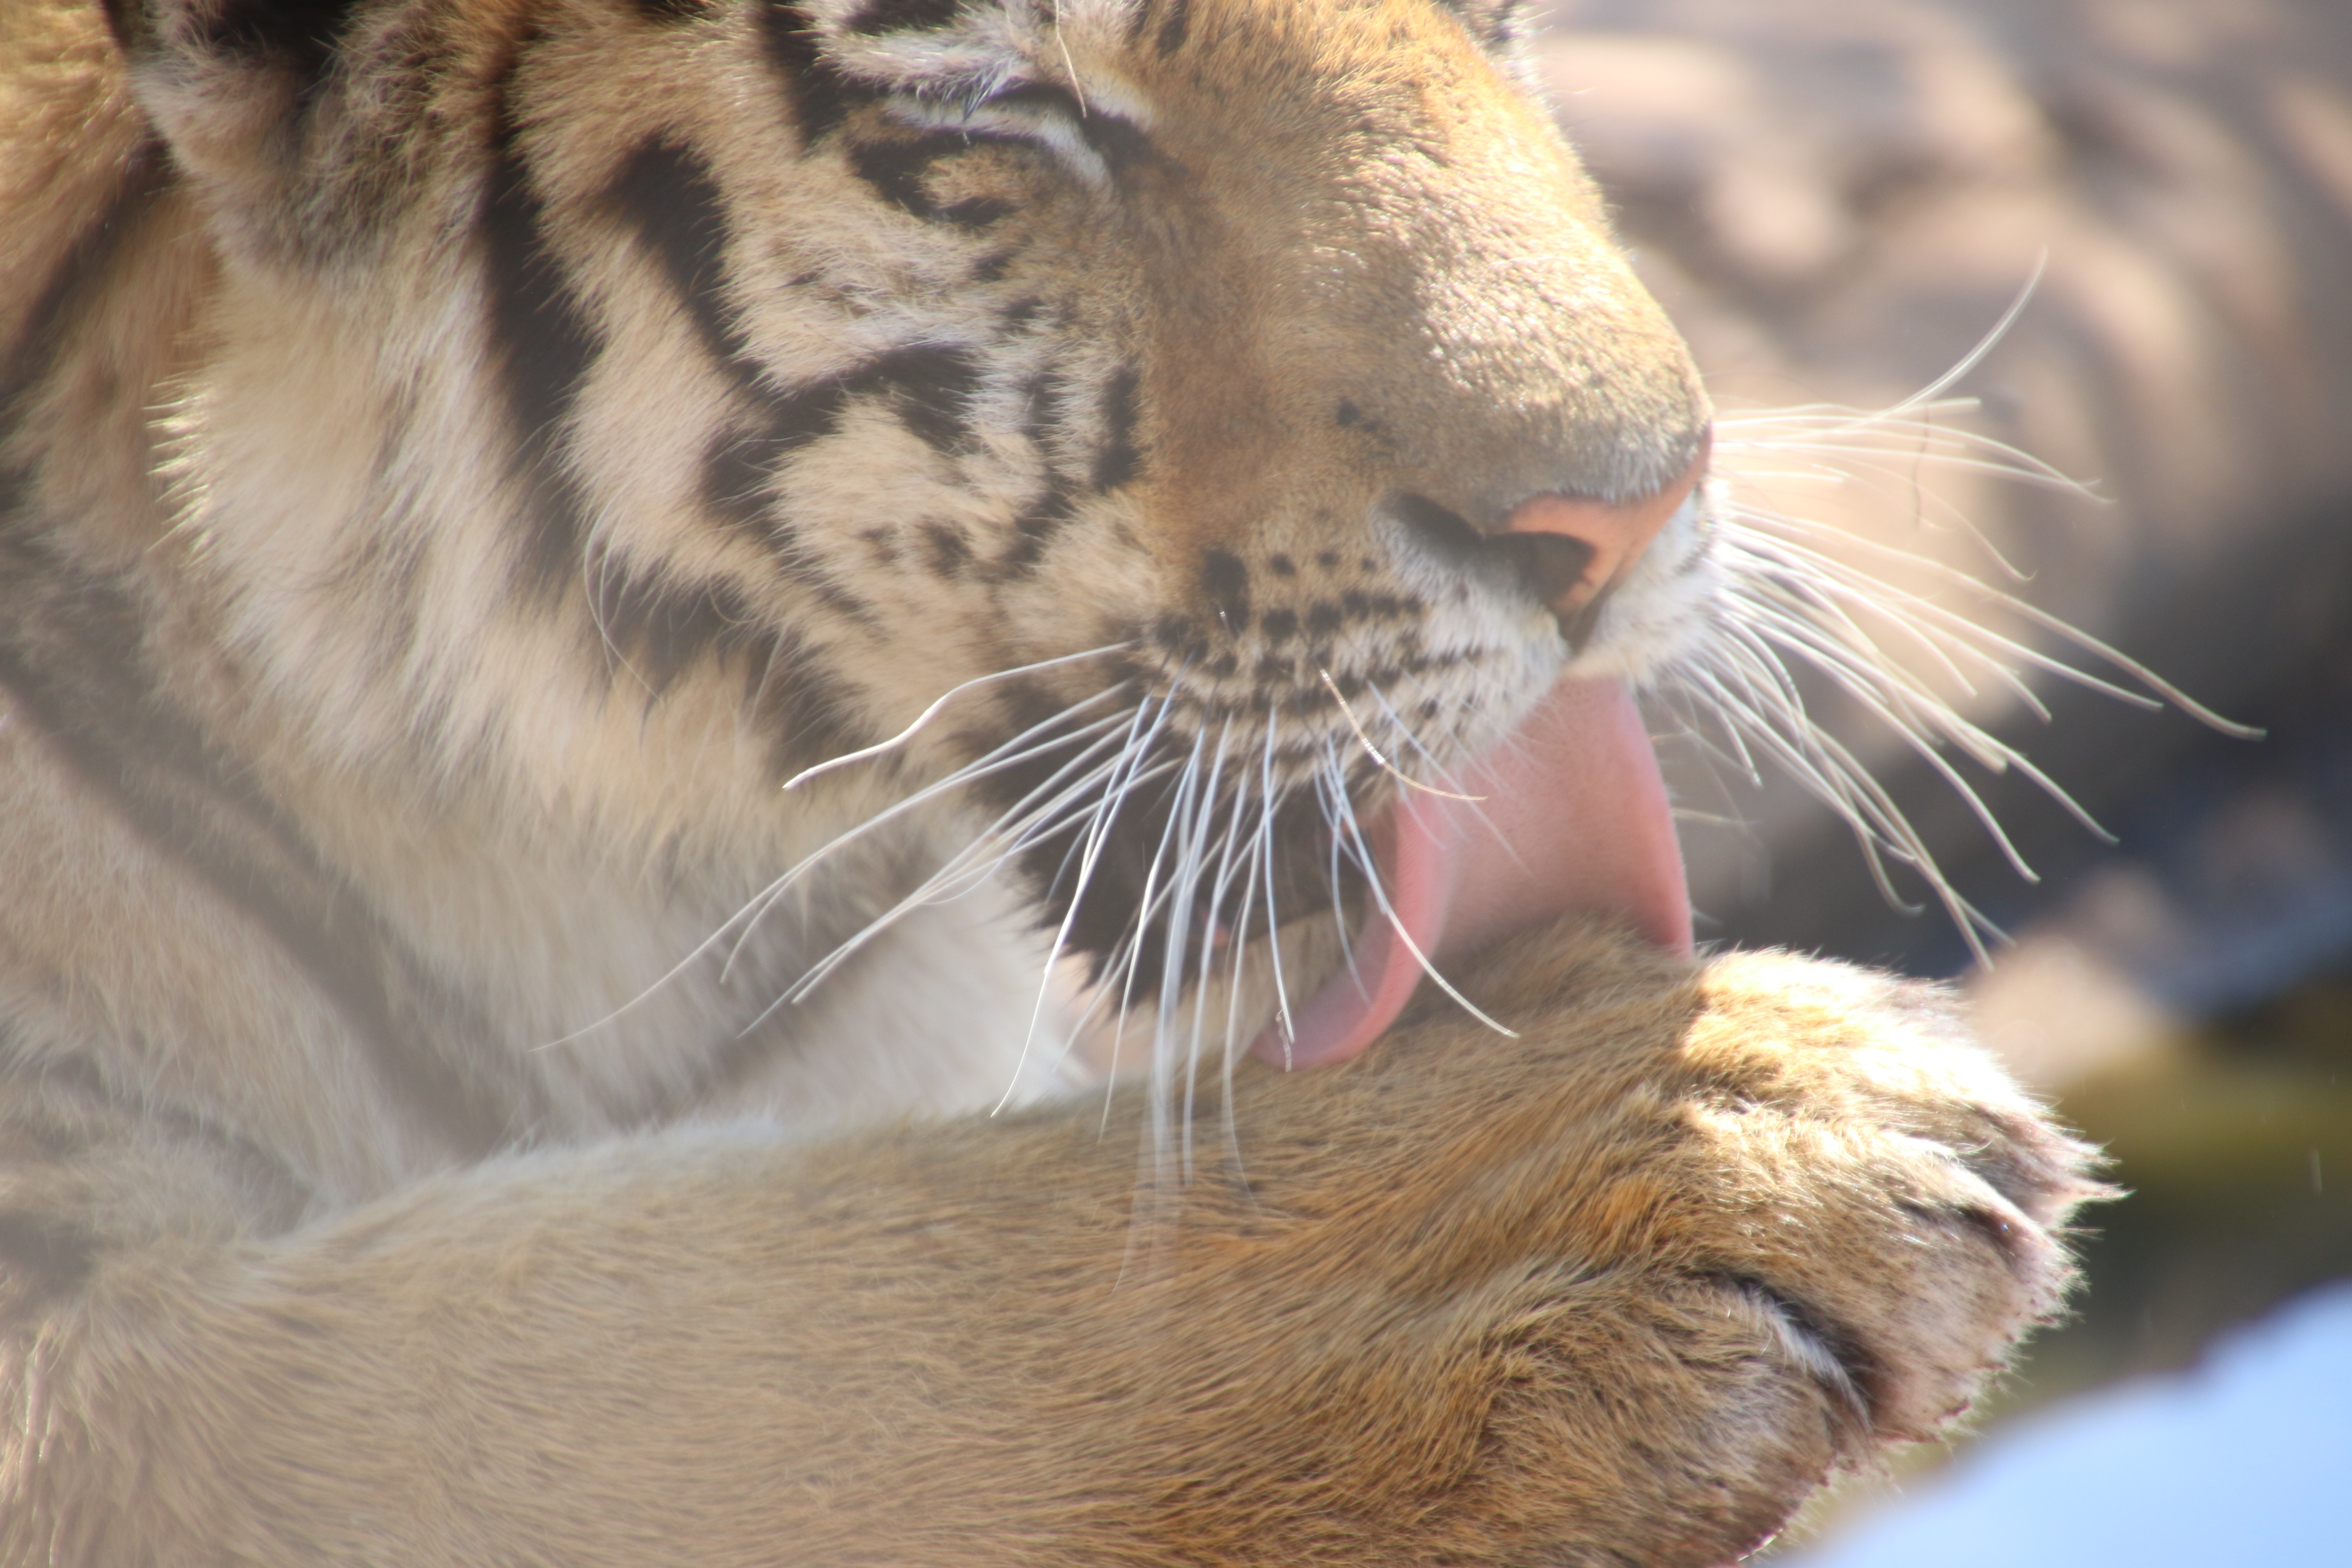
mammal, tiger, vertebrate, bengal tiger, wildlife, felidae, whiskers, carnivore, big cats, siberian tiger, terrestrial animal, snout, zoo, organism